Methamphetamine use in Australia

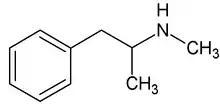
Chemical compound make up of Methamphetamine

Under Australia's law, methamphetamine is a Schedule 8 drug, available for medical use but restricted in manufacture, supply, and possession. The drug is sought after to give oneself a ‘high’ or a ‘rush’ in their body. Users of this drug often feel senses of exhilaration and arousal as the brain is flooded with monoamines. Methamphetamine has many names not only in Australia, but also around the world. These include chalk, crypto, gear, getgo, tweak, cold and cristy, although the two most common ones in Australia today are ice and shard. Speed refers to the powder form of the drug, while ice refers to the highly purified, crystalline form. The powder form is often diluted with adulterants including glucose and sucrose.